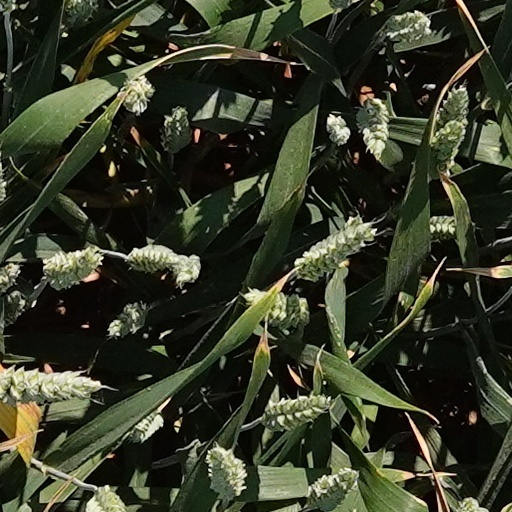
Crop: wheat